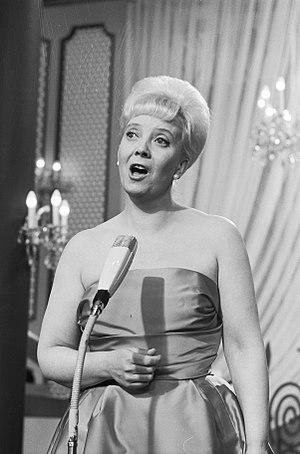
Inger Jacobsen, née le 13 octobre 1923 à Oslo et morte le 21 juillet 1996 dans la même ville, est une chanteuse et actrice norvégienne. Elle a représenté la Norvège au Concours Eurovision de 1963 avec la chanson Solhverv.